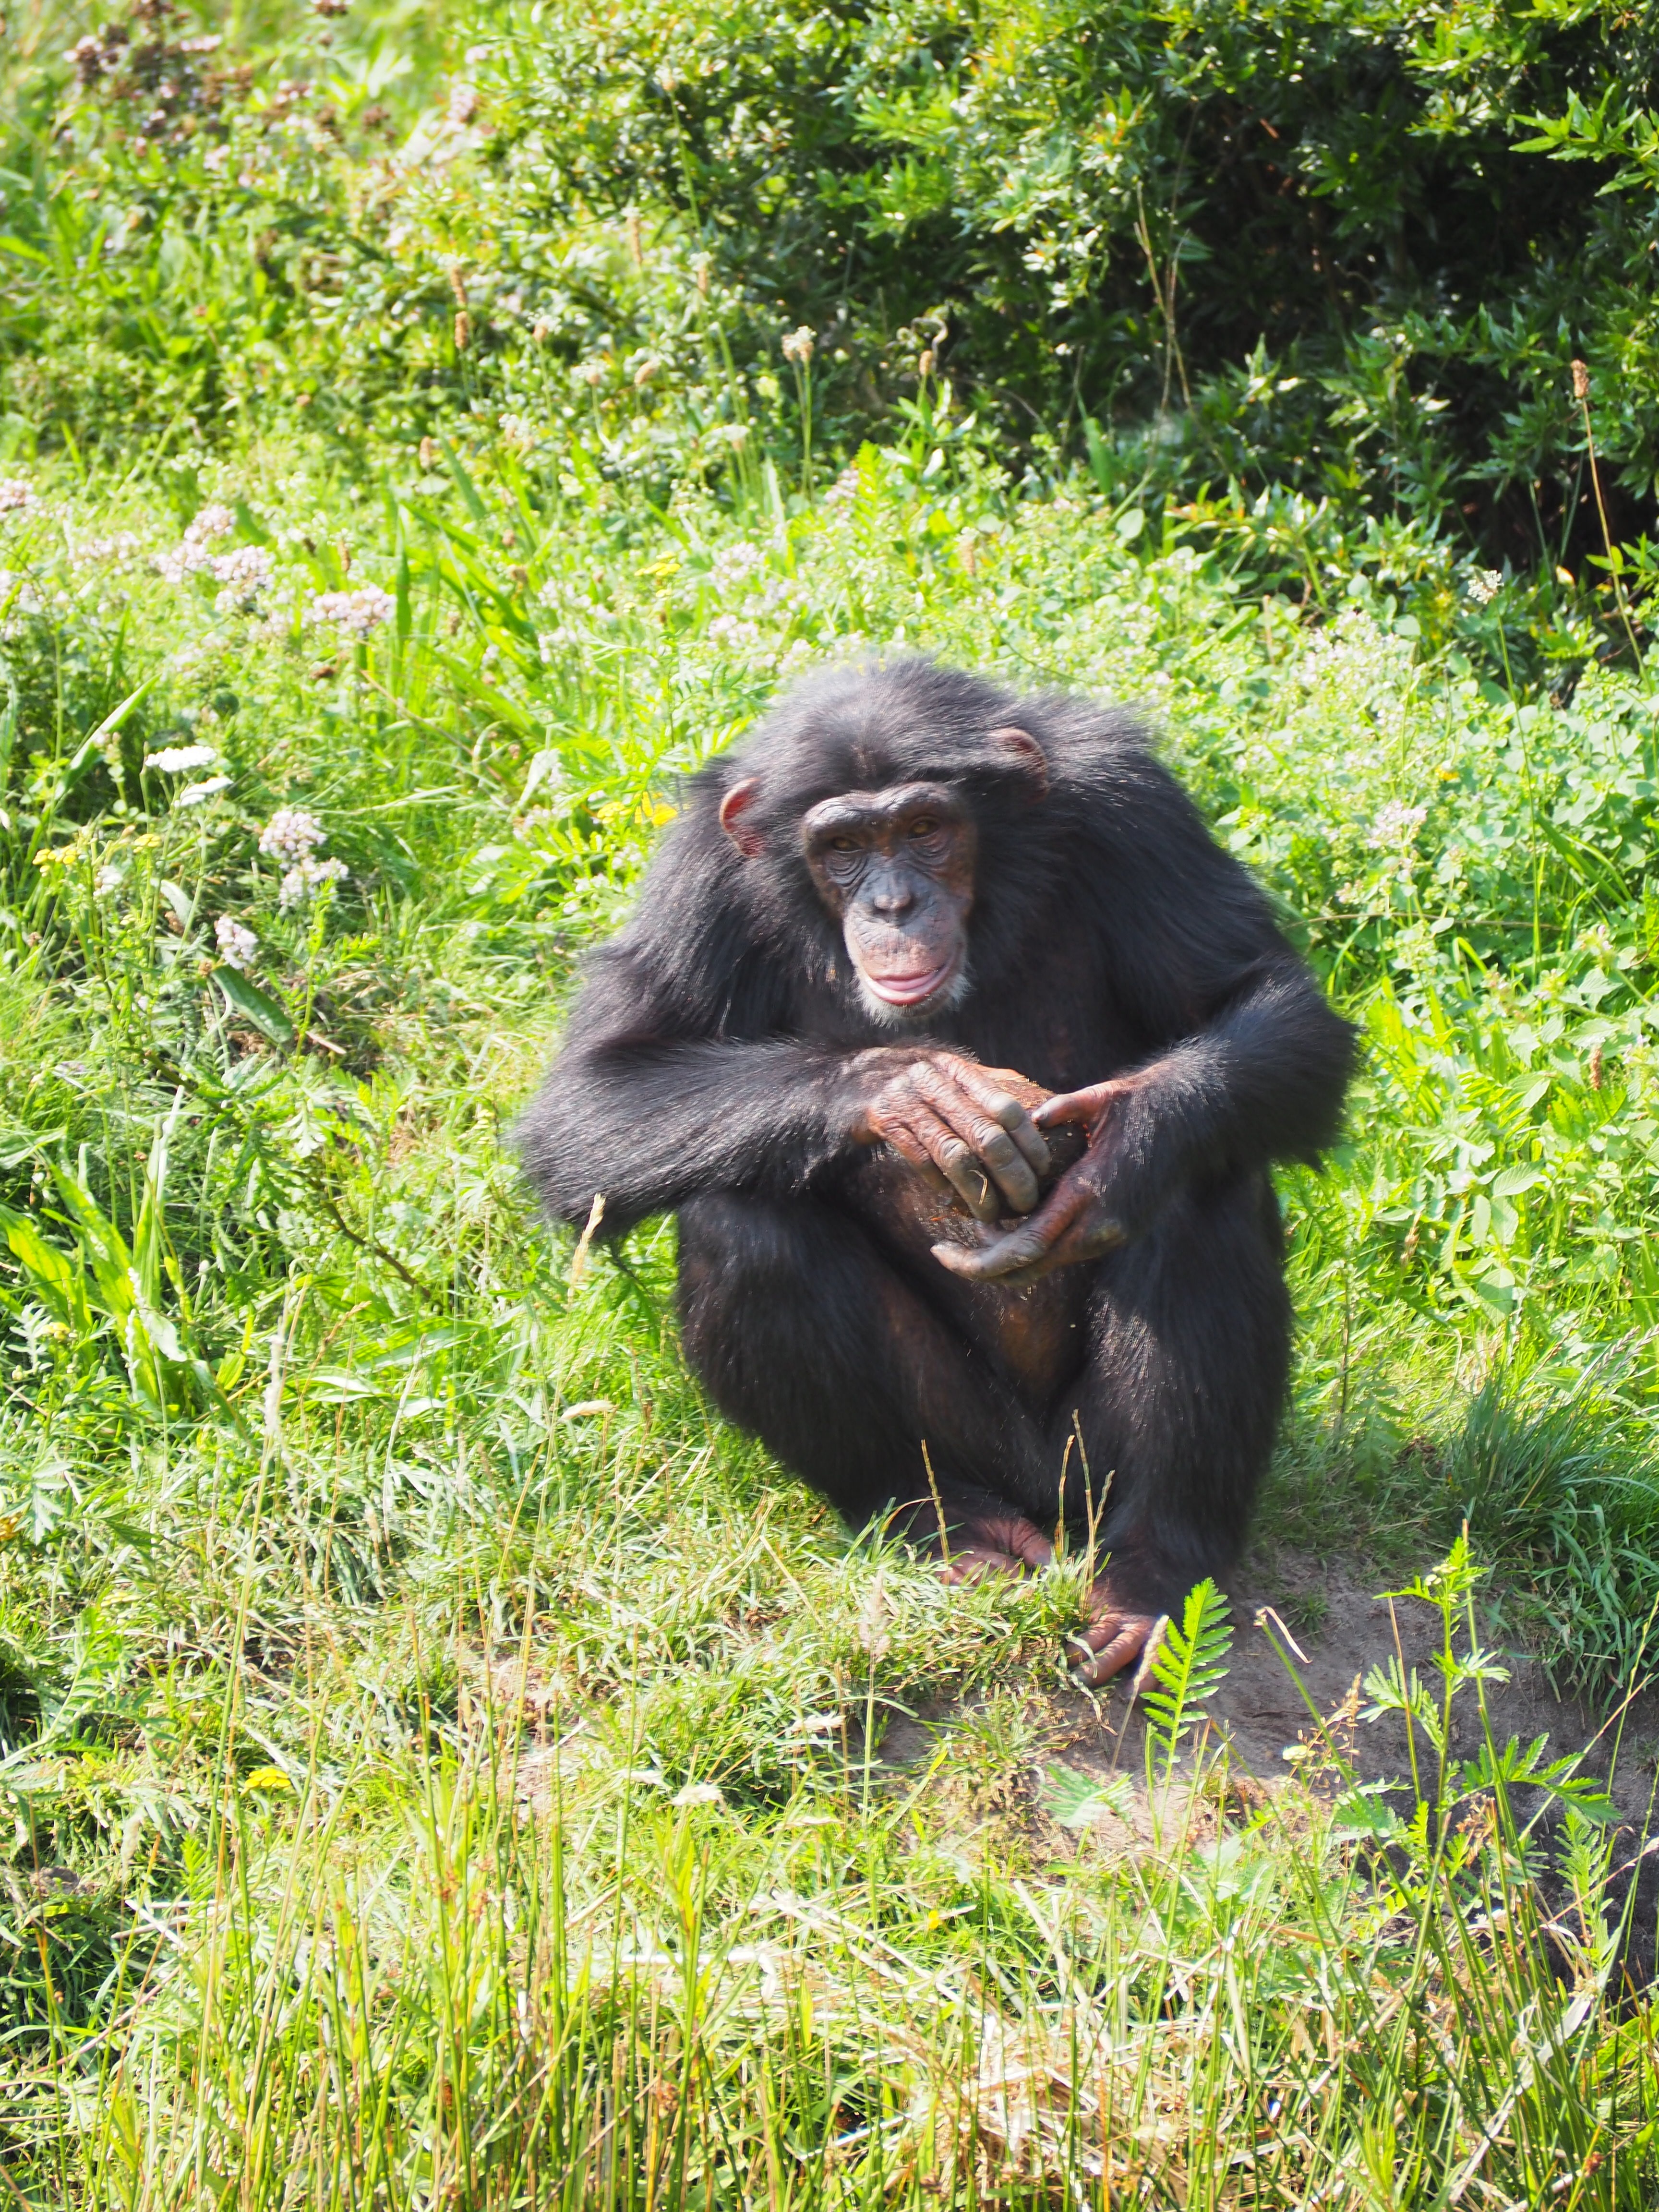
wildlife, zoo, mammal, monkey, fauna, primate, chimpanzee, ape, vertebrate, germany, western gorilla, great ape, common chimpanzee